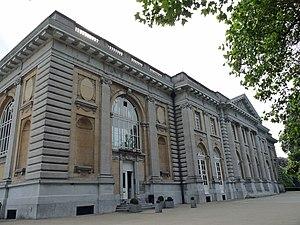
Tervuren (Belgique)
Cette page reprend une partie des bâtiments remarquables se trouvant sur le trajet de la ligne 44 du tramway de Bruxelles.